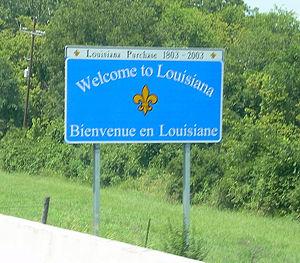
Panneau de Bienvenue dans l'état de Louisiane
La Louisiane ou Louisiane française était un territoire de la Nouvelle-France, espace contrôlé par les Français en Amérique du Nord, aux XVIIᵉ et XVIIIᵉ siècles. Elle fut baptisée en l'honneur du roi Louis XIV par l'explorateur Cavelier de La Salle. Immense espace allant des Grands Lacs au golfe du Mexique, elle était divisée en deux secteurs appelés « Haute-Louisiane » et « Basse-Louisiane ». Le fleuve Mississippi constituait l'épine dorsale de la colonie.
L'histoire de la Louisiane remonte à la période amérindienne. S'ensuit la colonisation européenne, principalement française, jusqu'à la perte de la Nouvelle-France par Louis XV puis, après la récupération de la Louisiane occidentale, sa vente en 1803 par Napoléon Iᵉʳ aux États-Unis d'Amérique nouvellement créés.
La signalisation bilingue consiste en la représentation sur un même panneau de signalisation d'inscriptions en deux langues ou plus. Son utilisation est réglementairement réservée à des situations locales où est en vigueur le bilinguisme administratif ou bien où il existe un important trafic touristique ou commercial ; on en trouve parfois aussi dans les quartiers où la proportion d'immigrés originaires d'une même zone linguistique est élevée. Dans un sens plus extensif, elle inclut, dans les régions où coexistent des langues transcrites en alphabets non latins, la translittération des toponymes et l'éventuelle traduction des textes complémentaires. La tendance générale est plutôt de remplacer les informations qui devraient être fournies en plusieurs langues par des symboles et des pictogrammes standardisés au niveau international et représentatifs du contenu de l'information. L'emploi de la signalisation bilingue est sans doute le principal instrument symbolique de perception et d'institutionnalisation de la réalité bilingue d'un territoire.
La Louisiane est un État du Sud des États-Unis, entouré à l'ouest par le Texas, au nord par l'Arkansas, à l'est par le Mississippi et au sud par le golfe du Mexique. C'est le 31ᵉ État américain par sa superficie et le 25ᵉ par sa population. Sa capitale est Baton Rouge et sa plus grande ville est La Nouvelle-Orléans.
La francisation désigne l'extension de la langue française par son adoption en tant que langue maternelle ou non, adoption pouvant être subie ou voulue par les populations concernées. Le mot peut aussi désigner la modification d'un nom propre, par exemple Schlettstàdt en Sélestat, Van de Walle en De Gaulle ou Winchester en Bicêtre.
La Nouvelle-Orléans est la plus grande ville de l'État de Louisiane, aux États-Unis. Comptant 393 292 habitants et 1 275 762 dans son aire métropolitaine, selon les dernières estimations du Bureau du recensement des États-Unis, la ville est située sur les bords du Mississippi, non loin de son delta, sur les rives sud du lac Pontchartrain. Les limites de la paroisse d'Orléans, l'une des 64 paroisses subdivisant l'État de Louisiane, correspondent à celles de la ville. Sa vie culturelle riche, ancienne et vibrante lui vaut le surnom de Big Easy. Berceau du jazz, La Nouvelle-Orléans est marquée par l'héritage colonial français, que l'on retrouve aussi bien dans la toponymie que dans l'architecture ou les traditions locales.
Le Conseil pour le développement du français en Louisiane ou CODOFIL est une agence de l'État de la Louisiane pour la promotion de l'usage du français au sein de la population louisianaise. Le conseil a son siège à Lafayette.
La langue française est une langue minoritaire aux États-Unis. Les Américains francophones vivent surtout en Louisiane méridionale et dans le nord de la Nouvelle-Angleterre, à la frontière avec les provinces canadiennes du Nouveau-Brunswick et du Québec, et notamment dans l'extrême nord de l'État du Maine.